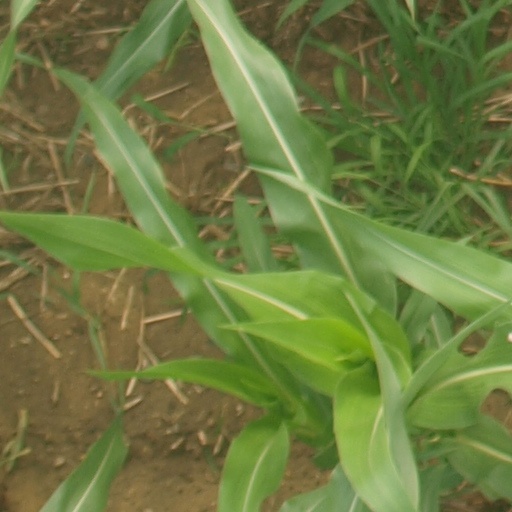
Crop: maize; corn